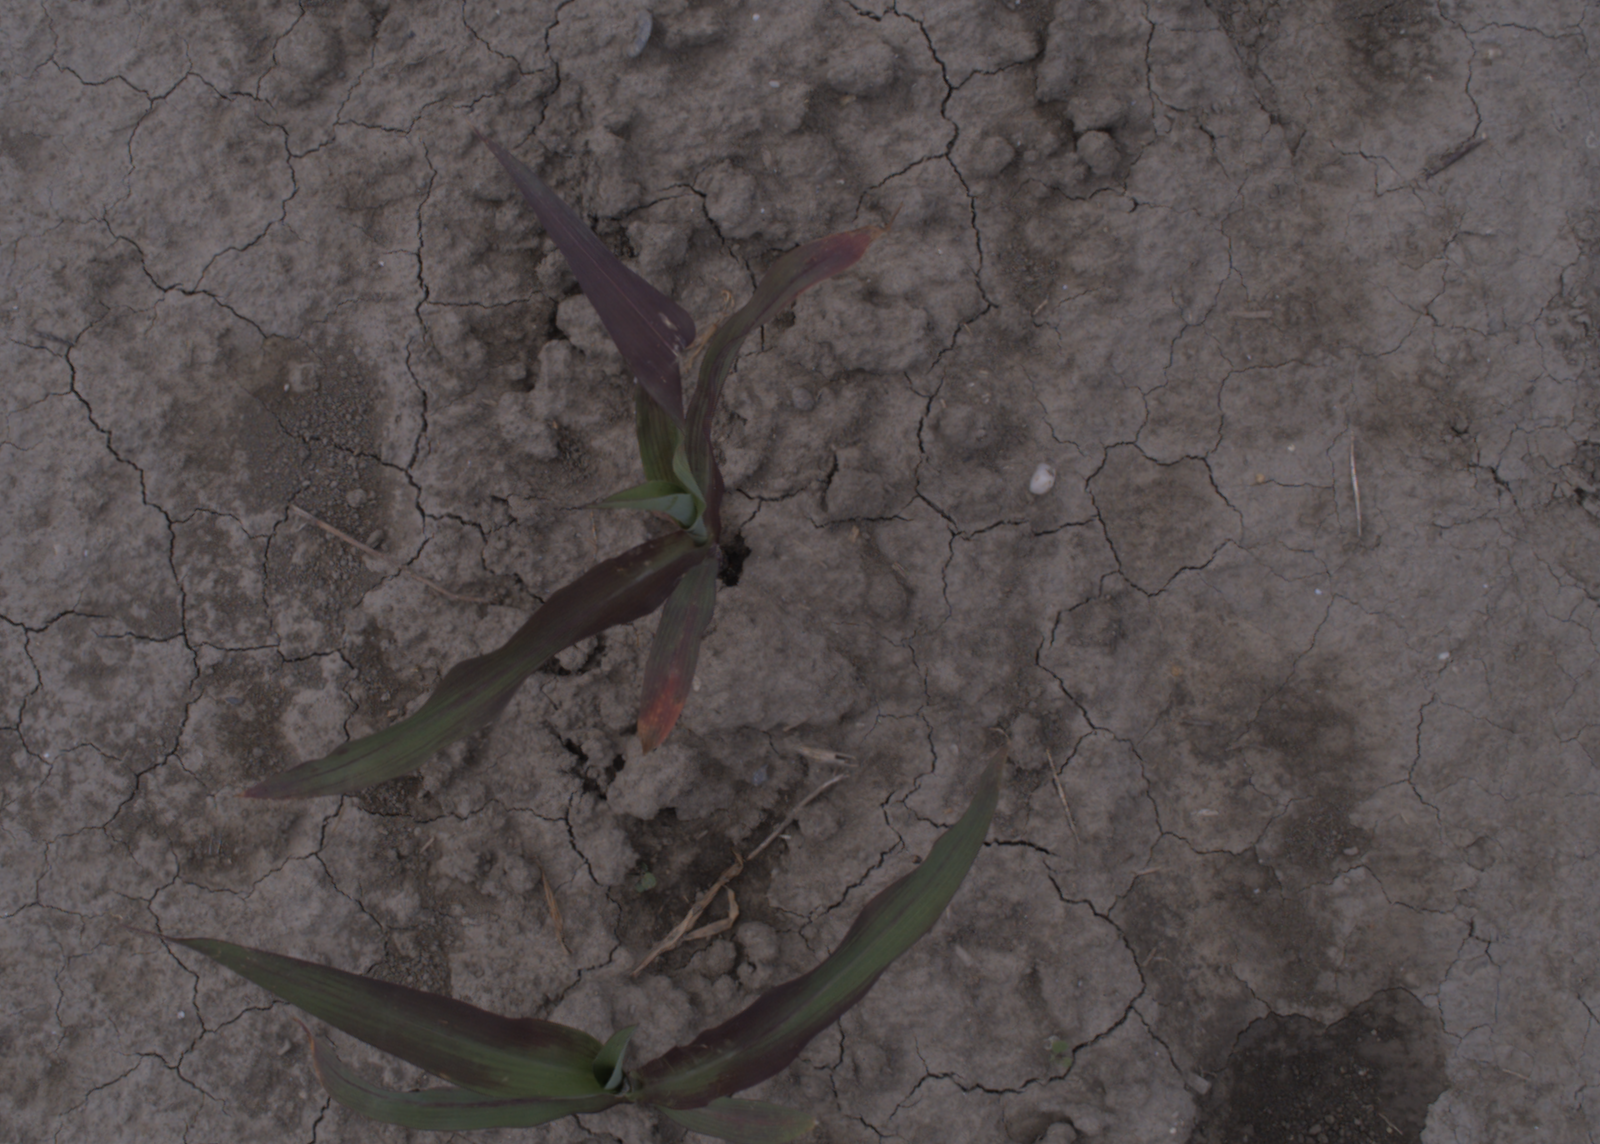
Capture date: 24.08.2020 10:42:14
Weather: mixed
Wind: medium
Seeding date: 21.07.2020
Plant canopy height (mm): 910